Eguisheim

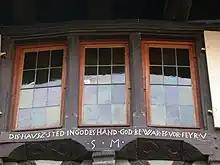
A window in Eguisheim with an inscription in Alsatian.

The village is a popular tourist destination, in part because the Alsace "Wine Route" passes the village. The village is close to Husseren-les-Châteaux and is in the middle of vineyards. The village is connected to Husseren-les-Châteaux by the Route du Vin (D14). Around the Route du Vin is a wine trail through the vineyards called "Sentier viticole Eguisheim", which tries to explain the different grape varieties and the way wine is made in Alsace.